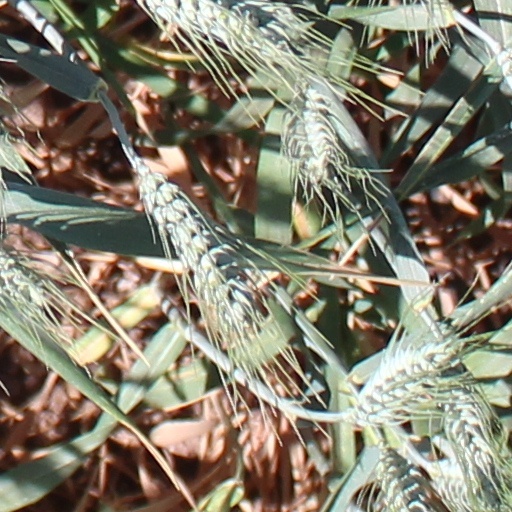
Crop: wheat